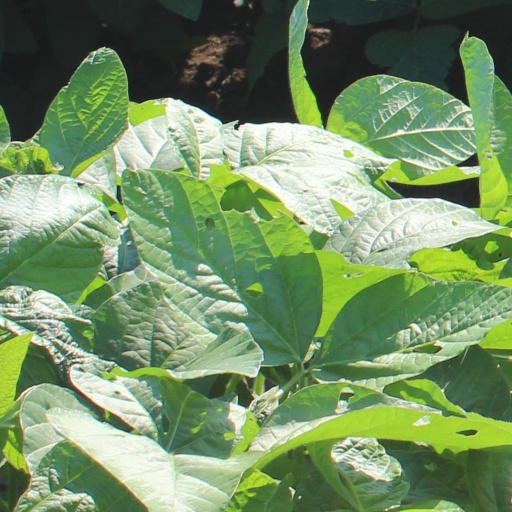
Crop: soybean